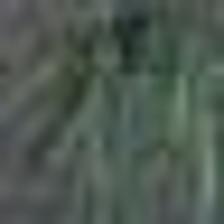
Label: clustered